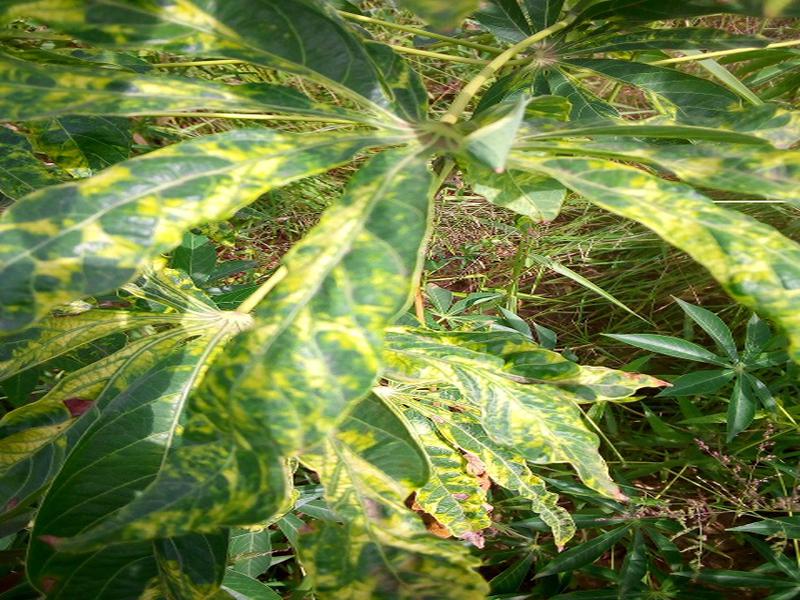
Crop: cassava
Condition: mosaic_disease